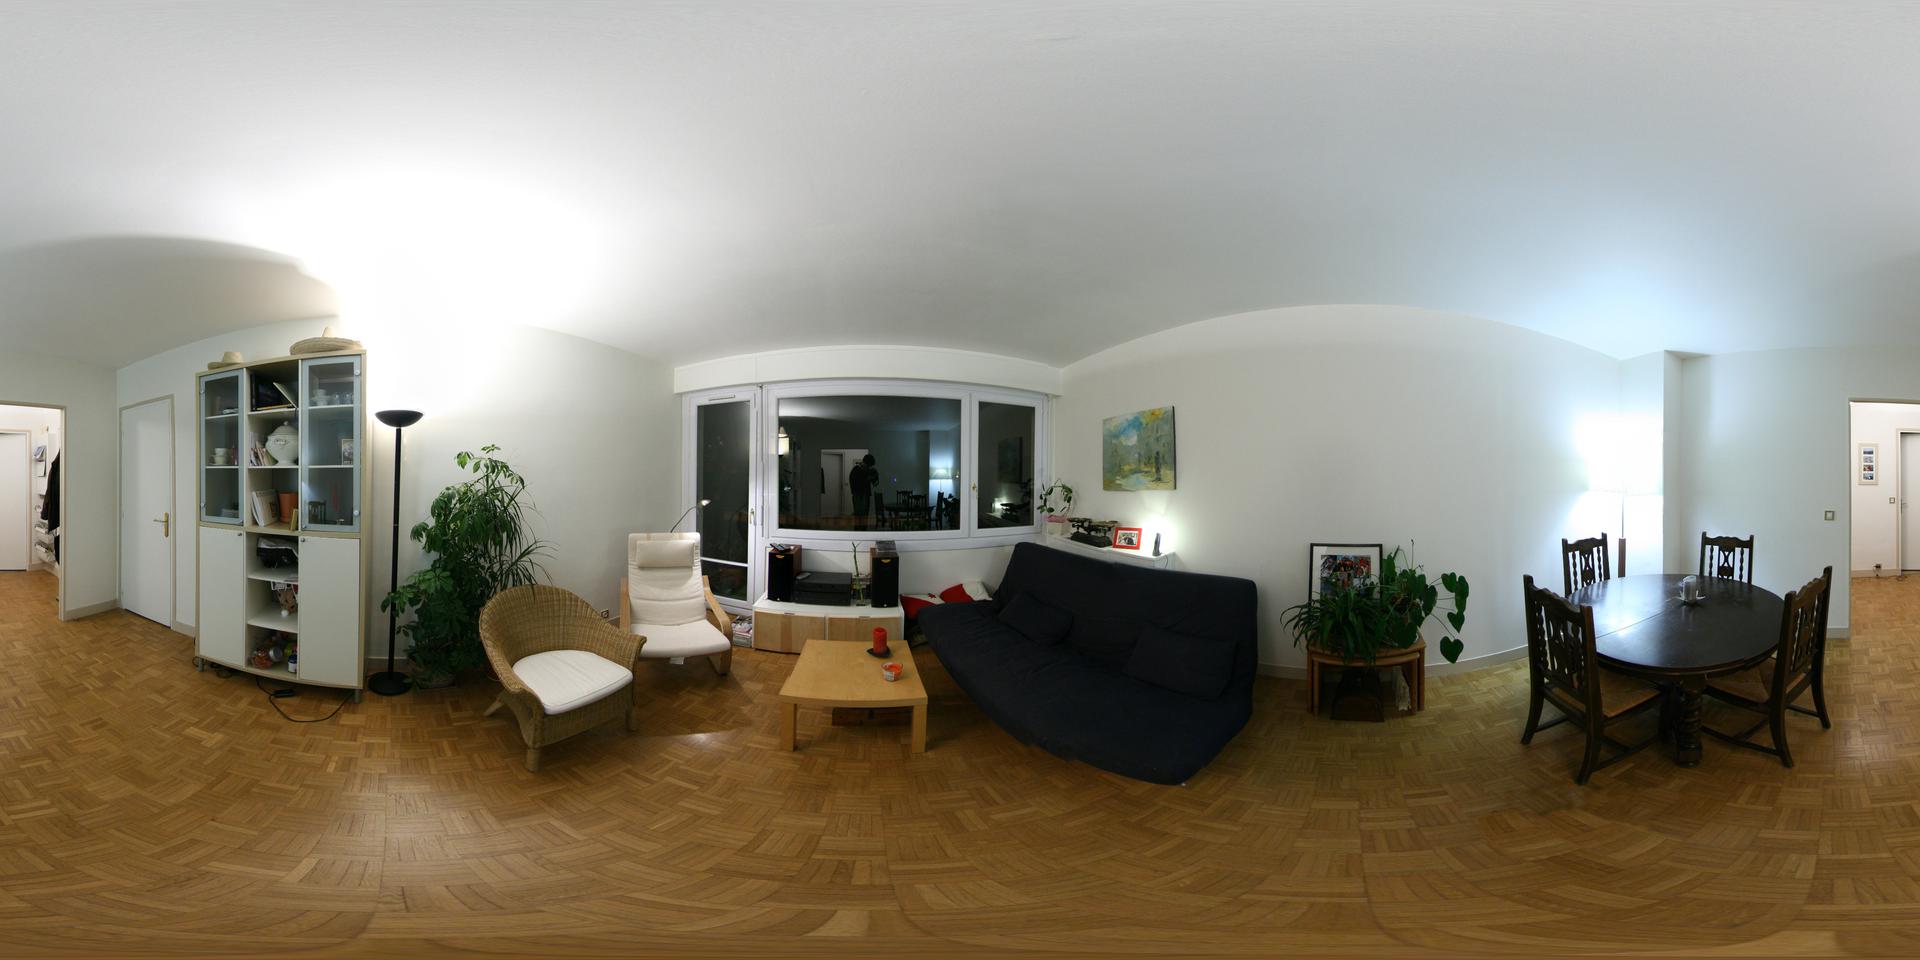
Referred object: the white armchair next to the wicker chair

Referred object: the tall black floor lamp